Gering Courier

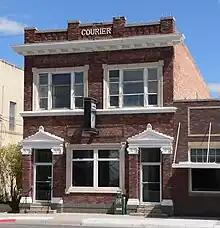
The "Gering Courier" building, which housed the paper from 1915 through the 2000s. Now vacant, it is on the National Register of Historic Places.

Established by Asa Wood in 1887 as a Republican-leaning weekly, the "Gering Courier" was the first paper in Gering.